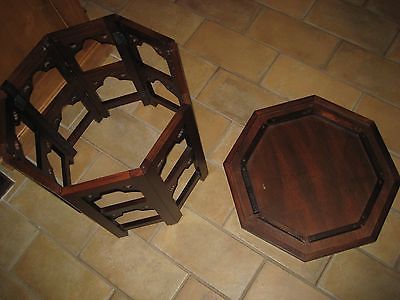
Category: table